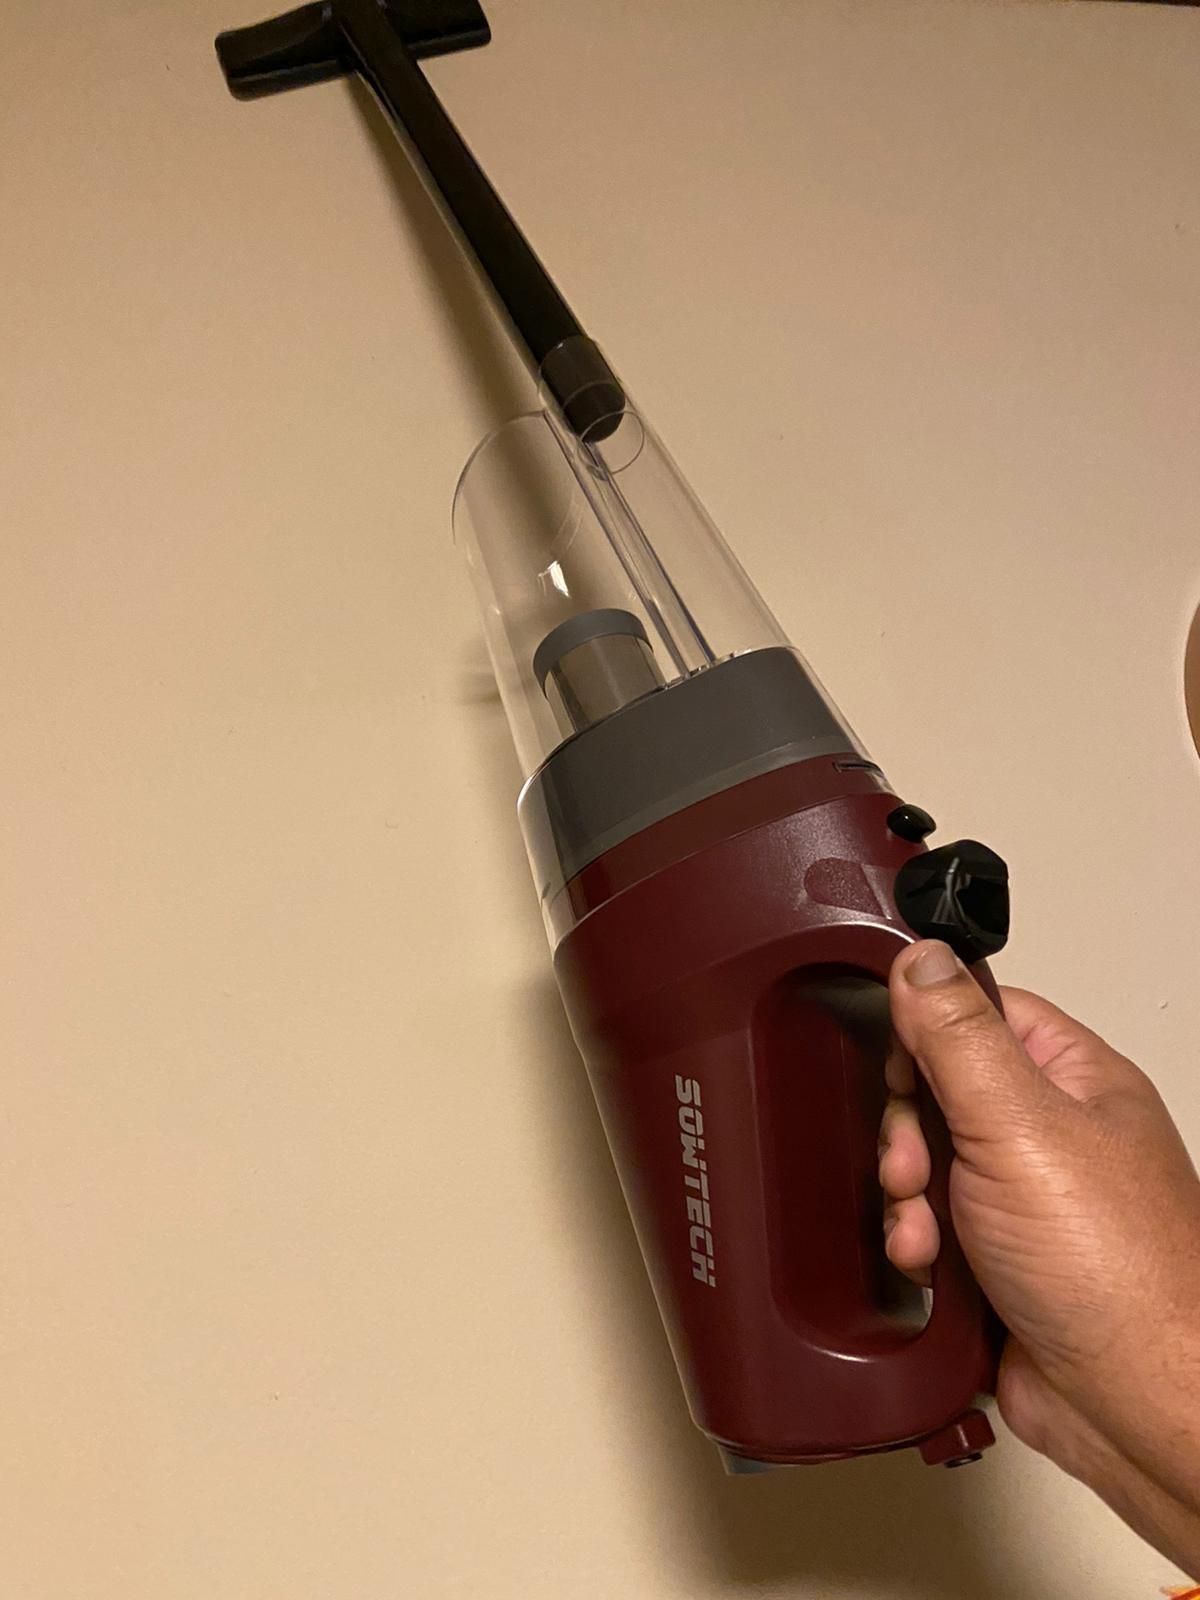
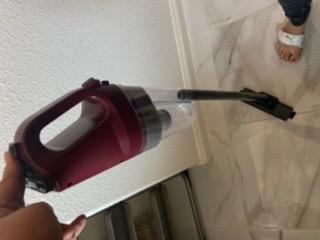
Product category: items_vacuum
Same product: yes